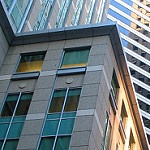
Label: buildings